Nghana Lewis

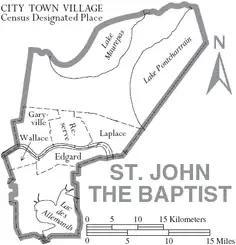
Map of St. John the Baptist Parish, Louisiana, with municipal labels

The election took place on November 8, 2016. Perilloux took 38% of the votes compared to 37% for Lewis. Rob Snyder Jr., the parish's 3rd District justice of the peace, got 25% of the votes. The close race between Perriloux and Lewis led to a runoff election in December.